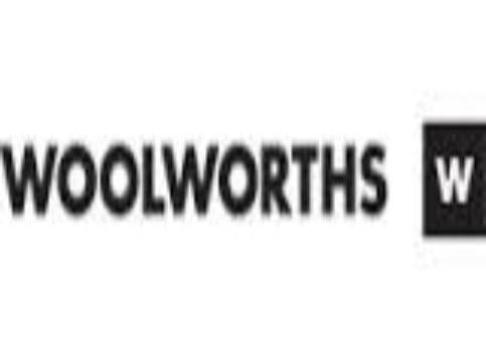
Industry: Others